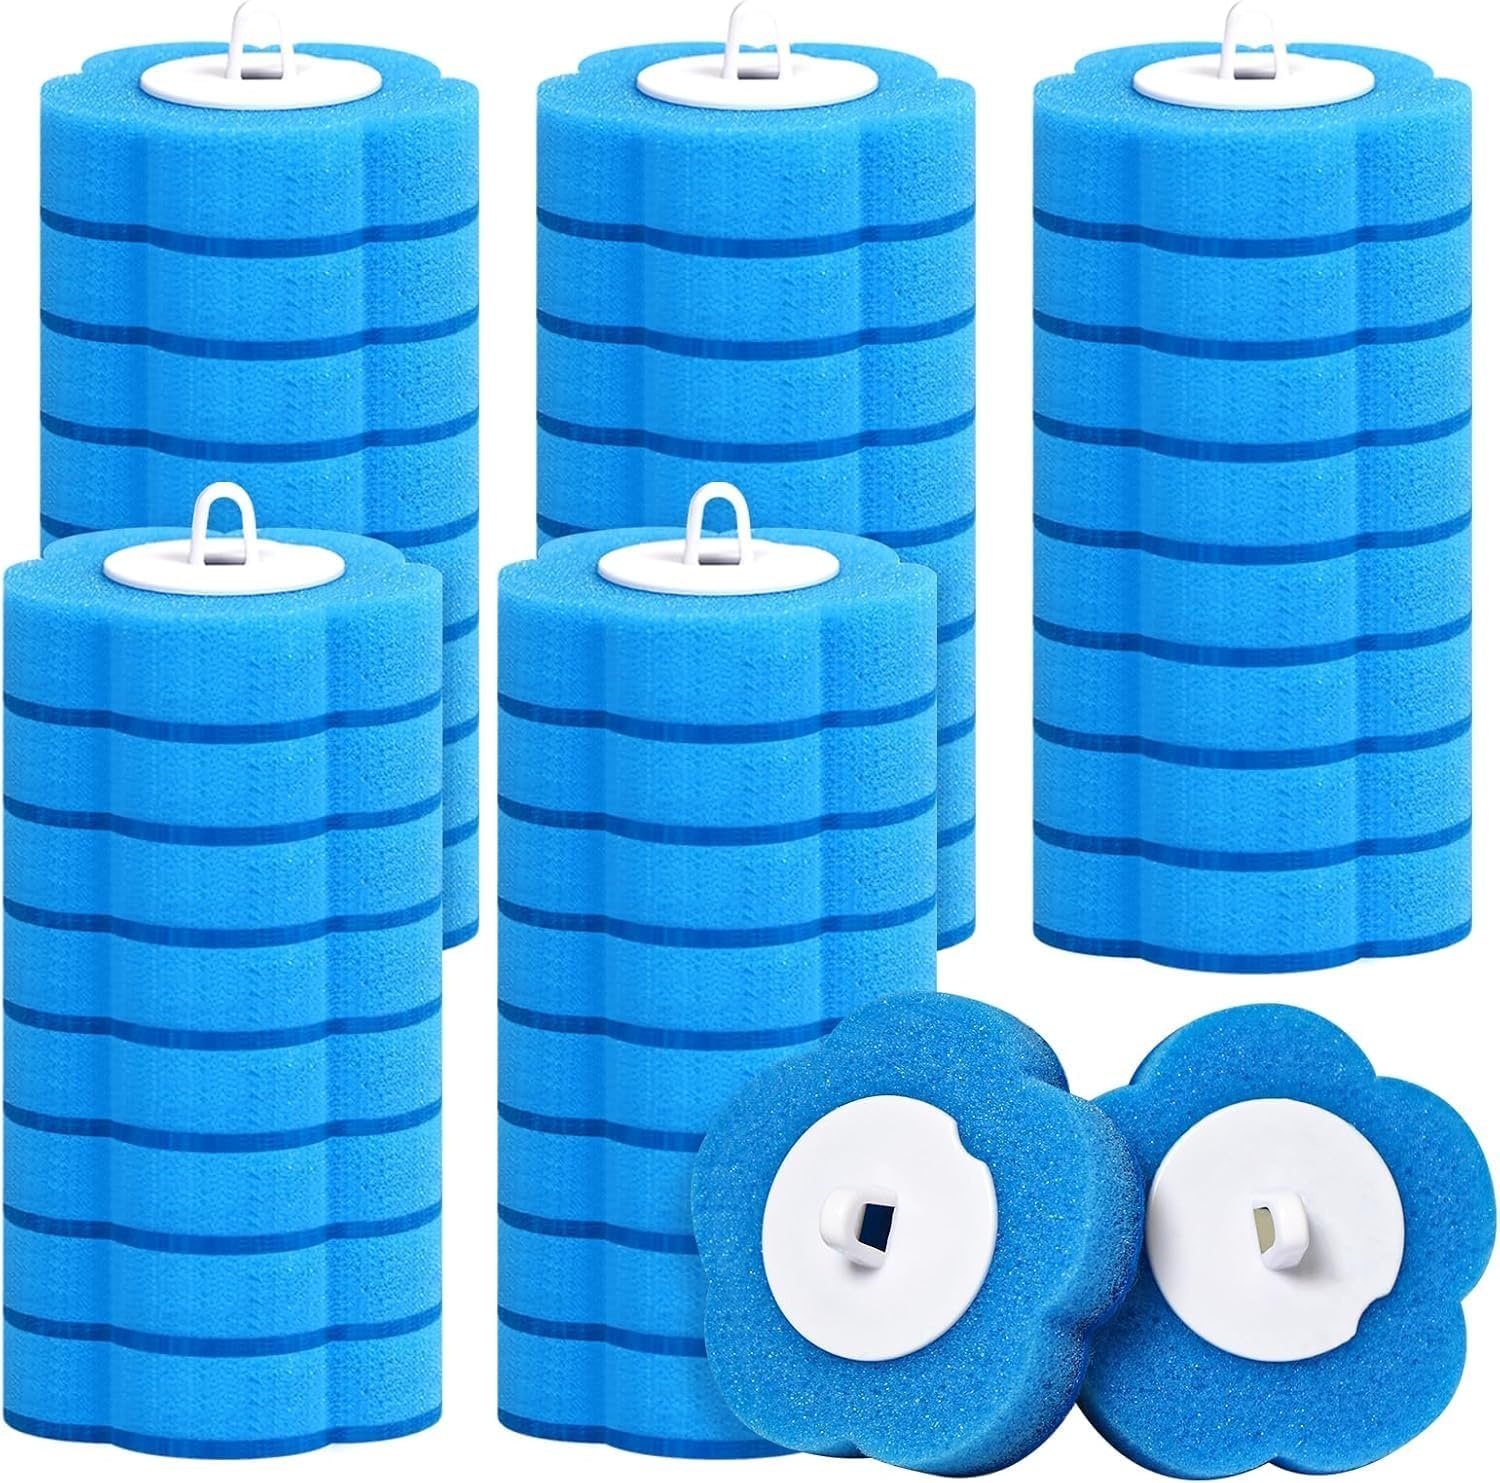
42 PCS Disposable Toilet Bowl Brush Refills, Disposable Toilet Brush Heads, Toilet Wand Disposable Refill Heads, Disposable Replacement Head (42Pcs Replacement Heads)
Brand: Daily Dwelling
Overview Brand : BELVIORU Color : 42pcs Replacement Heads Handle Material : Alloy Steel Product Dimensions : 50"L x 32"W x 50"H Number of Items : 1 About this item ▶Please attention】This link does not include the Toilet wand and Toilet brush holder, It's 42 Pcs Toilet Wand Replacement Heads. The toilet brush head has a large cleaning area and can penetrate into corners that traditional brushes cannot reach. It does not accumulate water, does not tangle hair, and does not leave odor. It is more hygienic than traditional toilet brushes. 🚽42 Cleaner Refills】The toilet wand refill pads includes 42 refills.Enough to keep you using for a long time and save a lot of money for you.It is perfect for cleaning toilet, bathtub, sink, mop pool, wash basin, shower door, glass, floor drains and so on. 🚽Quick and Powerful Cleaning】The disposable toilet cleaning system refills is made of a three-layer structure.Disposable toilet brush heads with a detergent layer.There is a lot of blue cleaner that comes off when it hits the water.These disposable toilet brush head effectively clean, remove stains and leaving your toilet feeling like new. 🚽Easy to Use】Push the button to clamp the disposable toilet brush refills, and clean the toilet. After cleaning, pull the button to toss the used head into the trash. It makes the whole toilet cleaning process much easier and great fun. 🚽You will Get】 42 X disposable refills heads with ocean fresh scent. With our disposable toilet cleaning kit, you don't need to spend extra on new brushes or toilet cleaner for thorough toilet cleaning.
Category: Home & Garden > Bathroom Accessories > Toilet Brush Replacement Heads